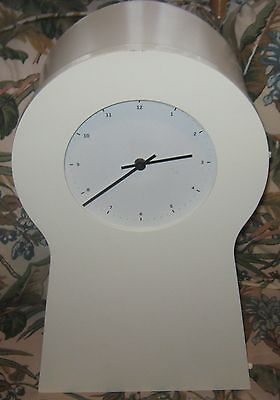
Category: cabinet